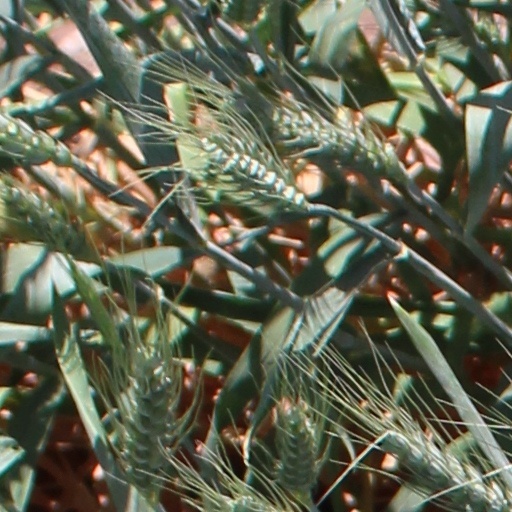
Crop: wheat